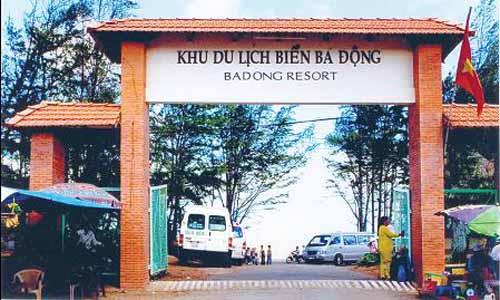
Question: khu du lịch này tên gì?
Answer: khu du lịch này tên ba động